Indigenous peoples in Brazil

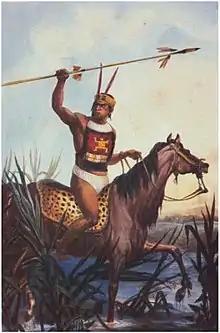
A Tamoio Warrior depicted by Jean-Baptiste Debret in the early 19th century

Jesuit priests, such as Fathers José de Anchieta and Manuel da Nóbrega, studied and recorded the Indigenous languages and founded mixed settlements, such as São Paulo dos Campos de Piratininga, where colonists and Amerindians lived side by side, spoke the same "Língua Geral" (common language), and freely intermarried. They also began to establish more remote villages inhabited only by "civilized" Amerindians, known as Missions or reductions (see the article on the Guarani people for more details).